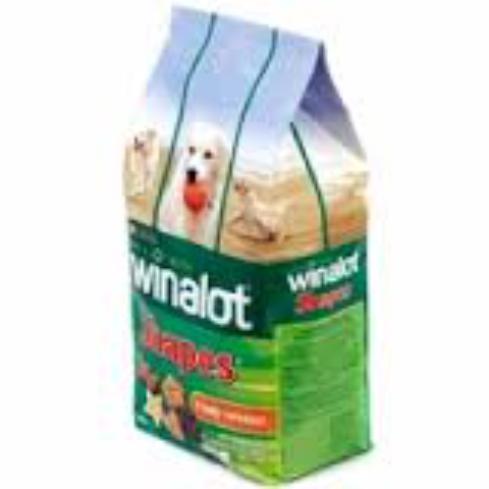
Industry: Necessities